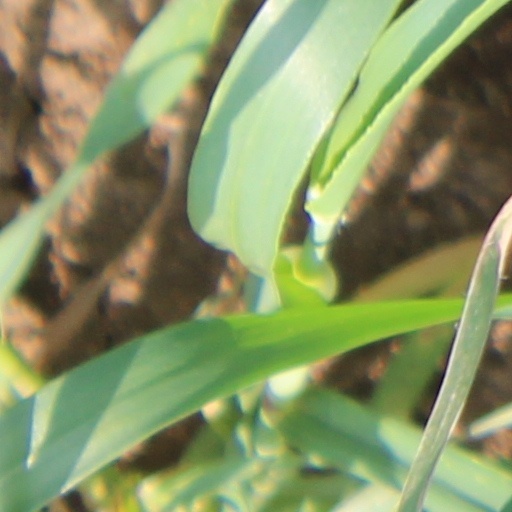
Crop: wheat